7th Independent Spirit Awards

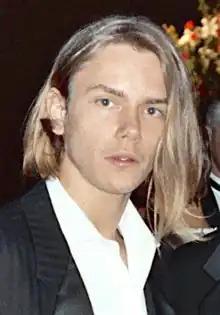
River Phoenix, Best Male Lead winner

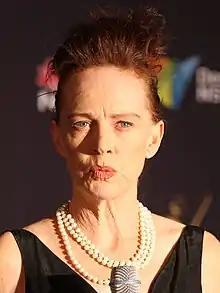
Judy Davis, Best Female Lead winner

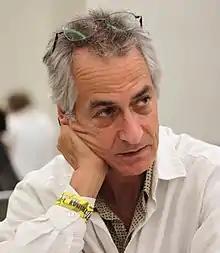
David Strathairn, Best Supporting Male winner

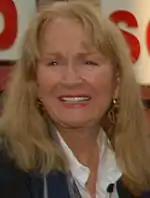
Diane Ladd, Best Supporting Female winner

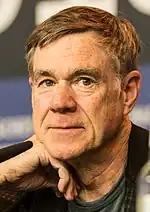
Gus Van Sant, Best Screenplay winner

Danny Aiello, Jacqueline Bisset, Sofia Coppola, Johnny Depp, Larry Fishburne, John Glover, Anthony Hopkins, Liam Neeson, Joe Mantegna, Lou Diamond Phillips, Brad Pitt, Beata Pozniak, Mimi Rogers, Michael Rooker, Theresa Russell, James Spader, Lily Tomlin, Mario Van Peebles, and JoBeth Williams